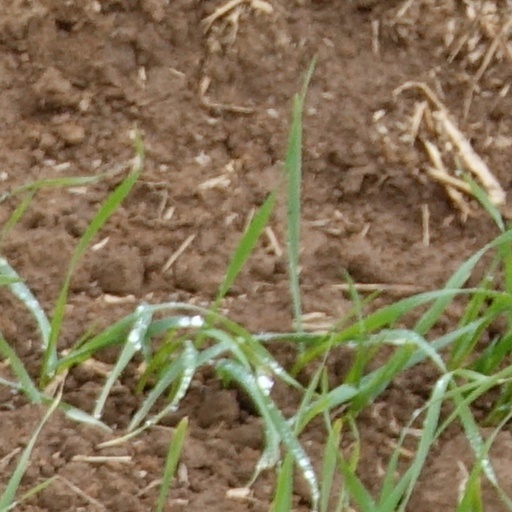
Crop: wheat